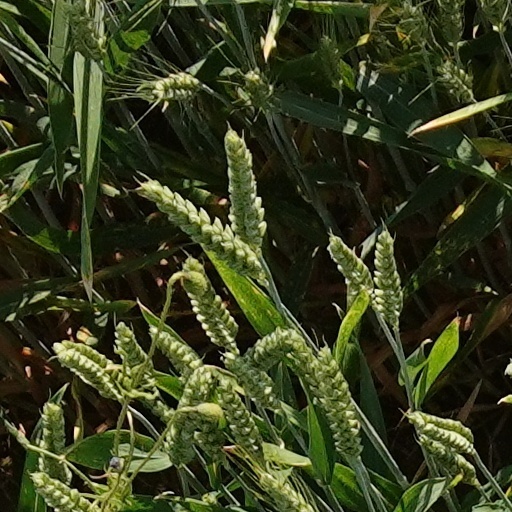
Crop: wheat